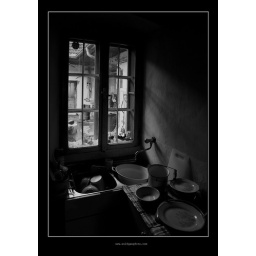
small kitchen in an old styrian farmer house , for me was the light on the scene interesting